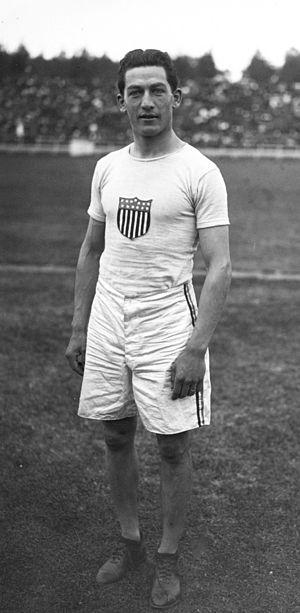
Abel Kiviat est un ancien athlète américain spécialiste du demi-fond.